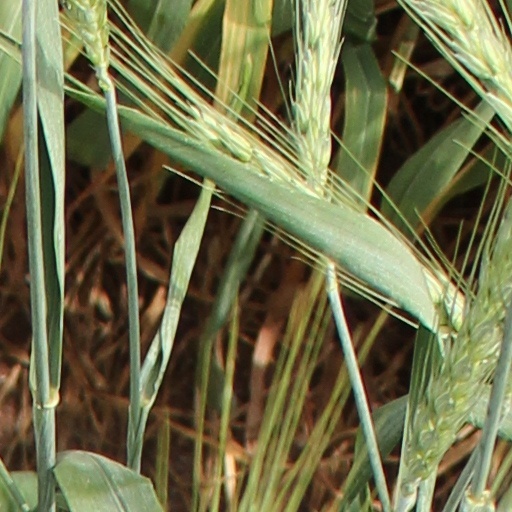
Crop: wheat